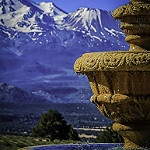
Scene: Outdoor